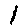
Label: 1